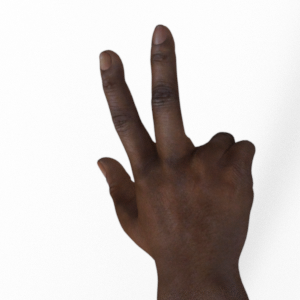
Label: scissors